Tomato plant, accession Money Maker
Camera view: bottom (45 deg); turntable rotation: 330 degrees
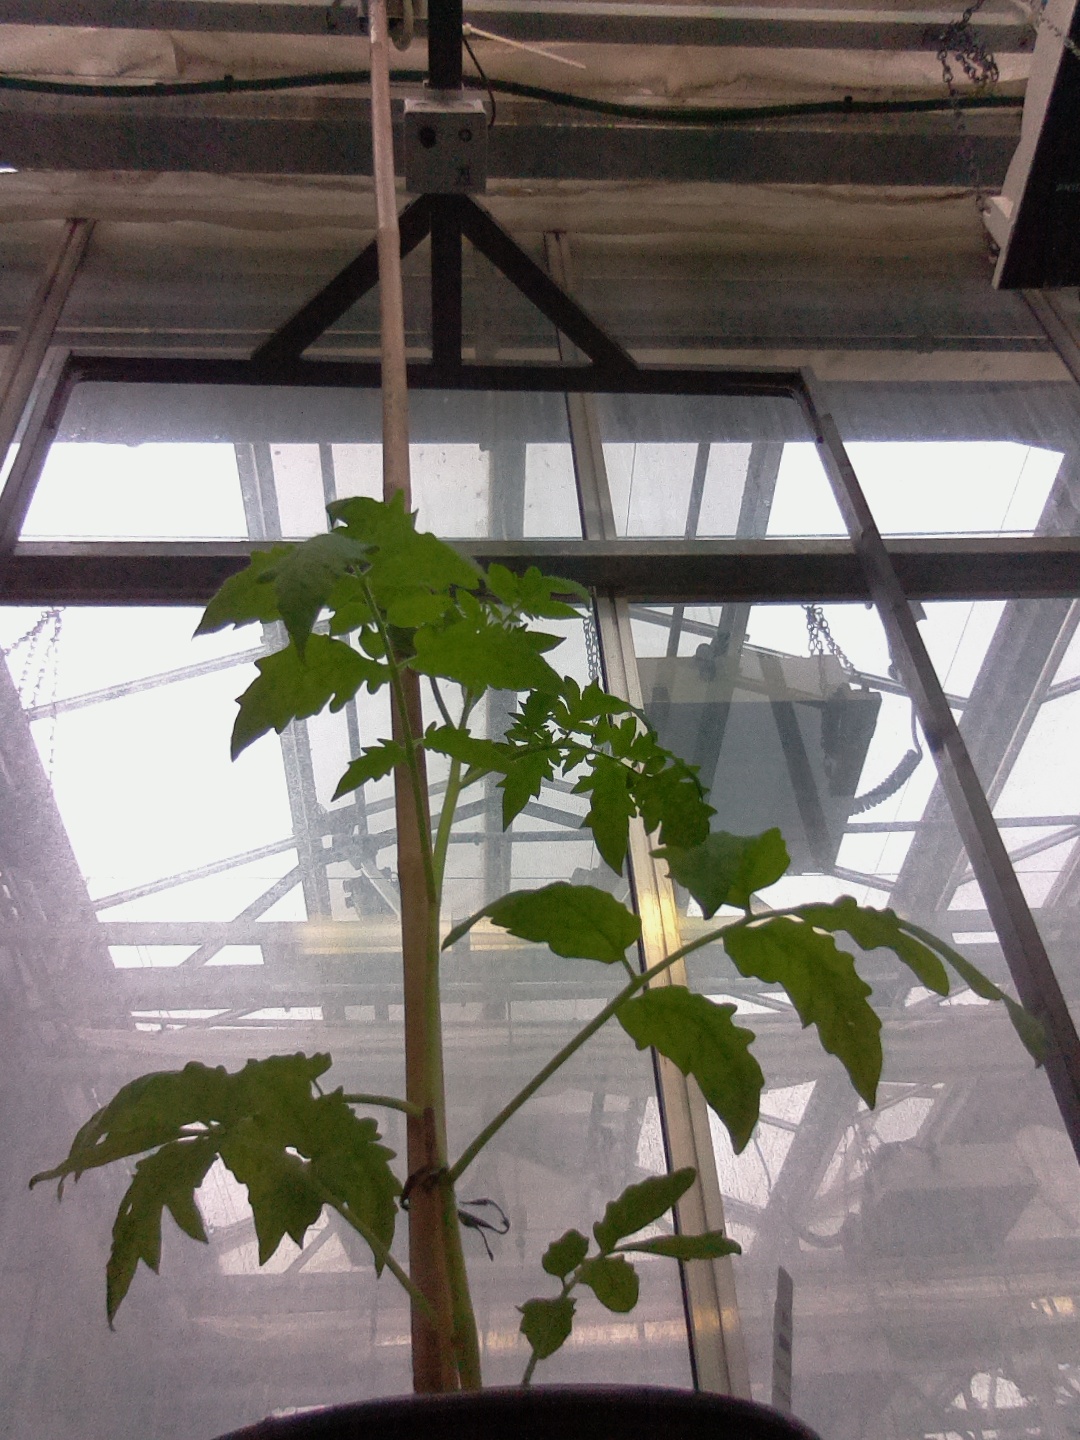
BBCH growth stage 13: 6 of true leaves visible